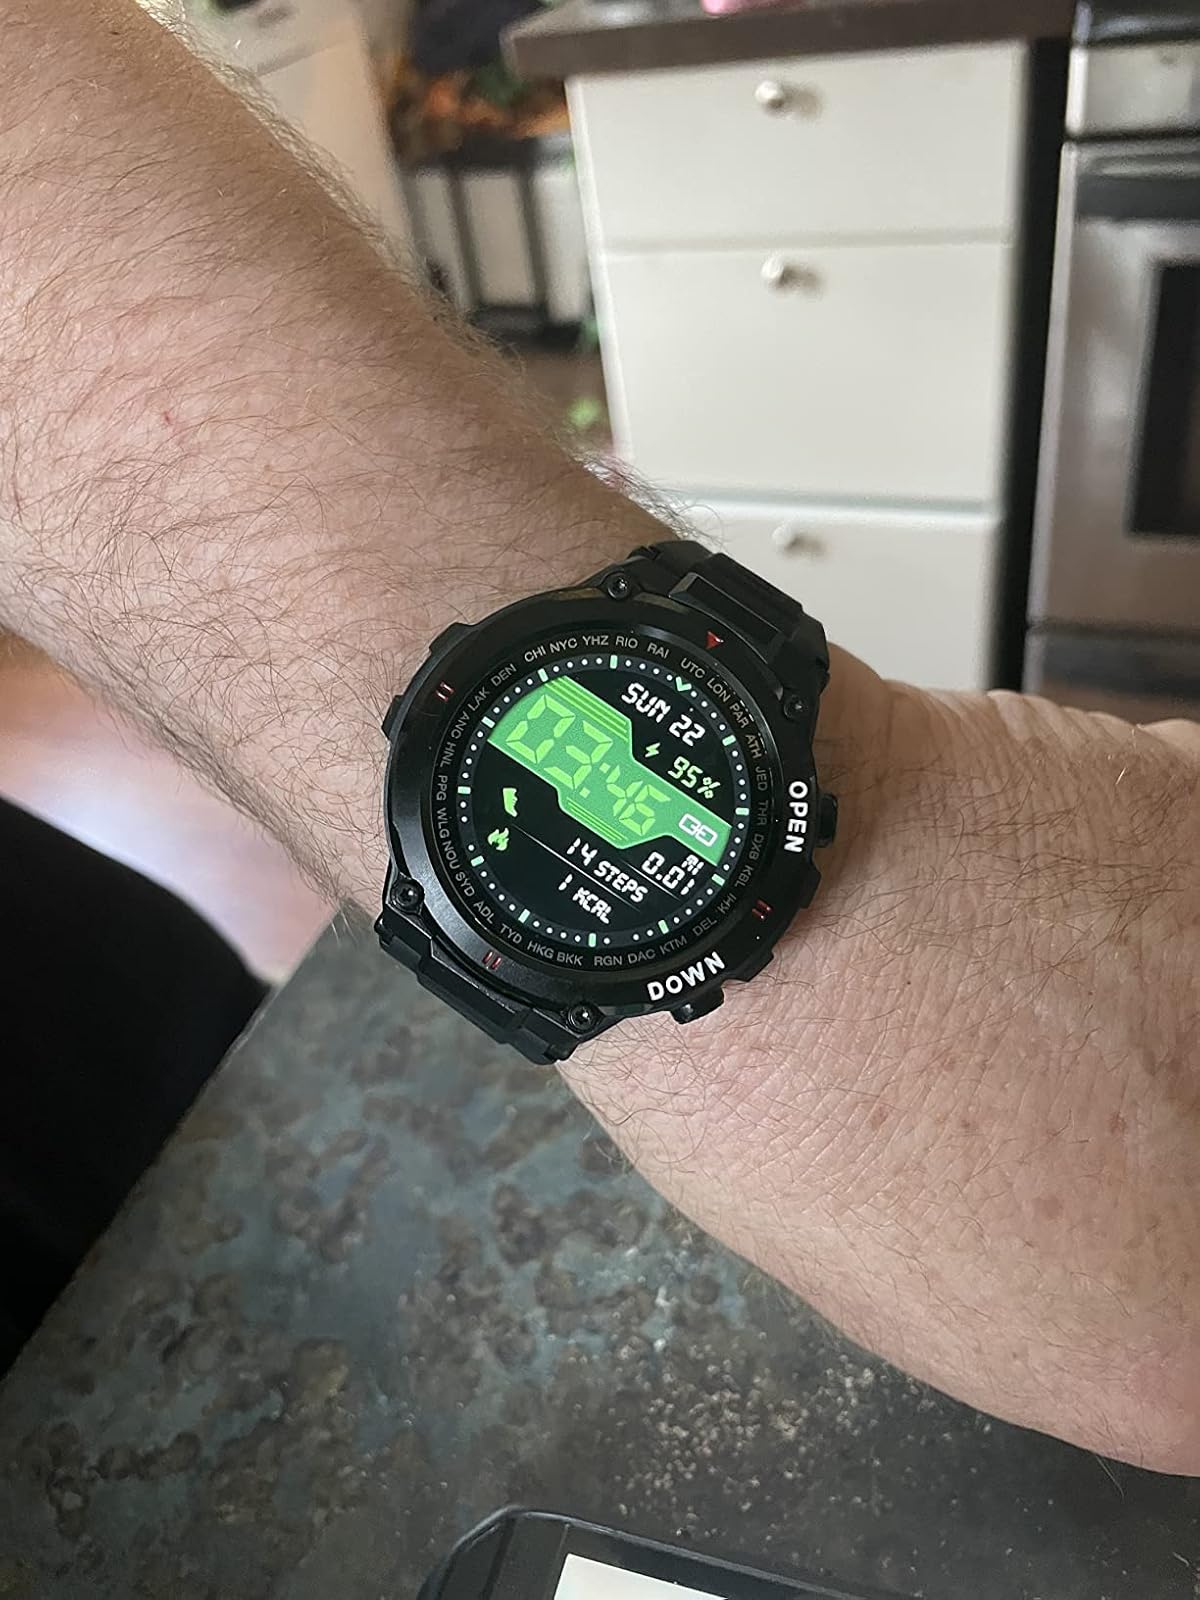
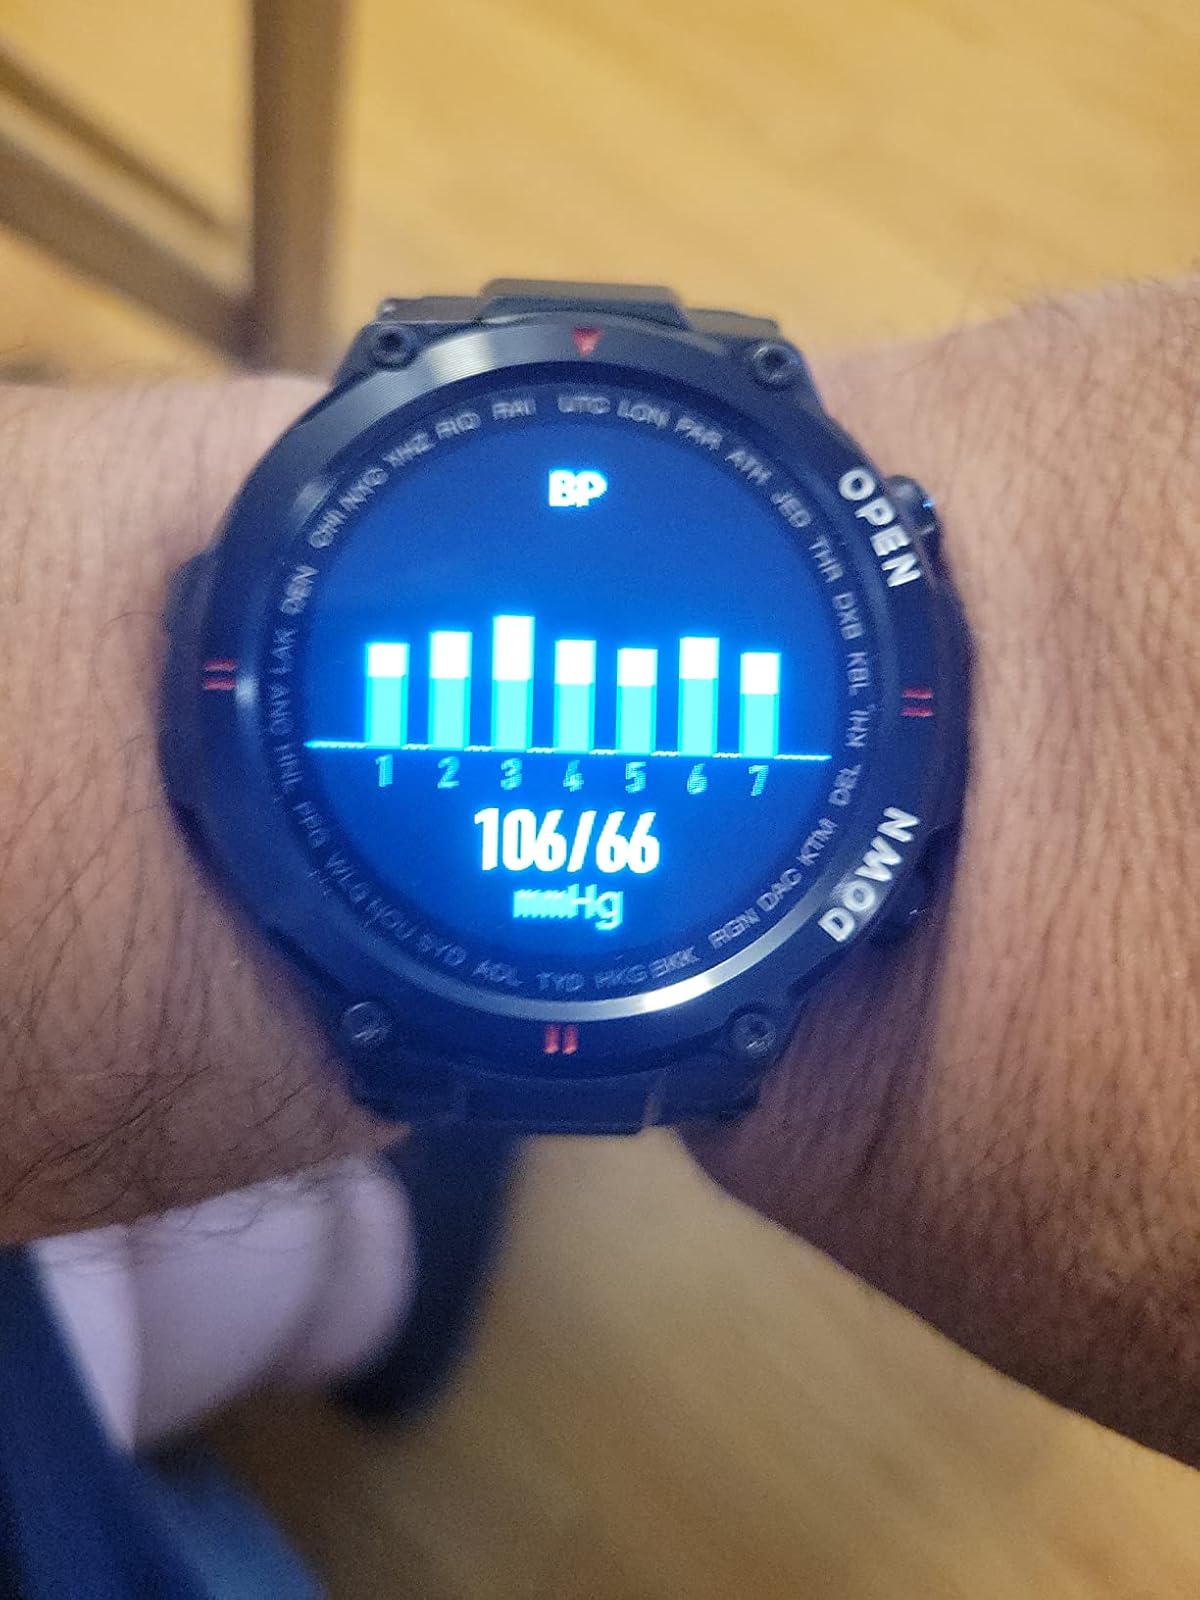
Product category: smartwatch
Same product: yes